BT (musician)

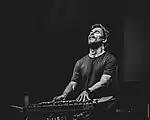

On November 10, 2014, BT announced a Kickstarter project with Tommy Tallarico to produce "Electronic Opus", an electronic symphonic album with re-imagined, orchestral versions of BT's songs. The project reached its crowd-funding goal of $200,000. A live orchestra played during Video Games Live on March 29, 2015, while the album was released on October 12, 2015.